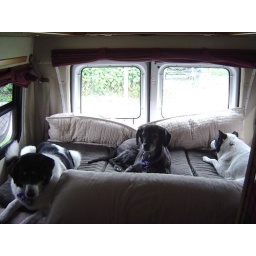
All three dogs hung out in the back of the van from Seattle to North Carolina.